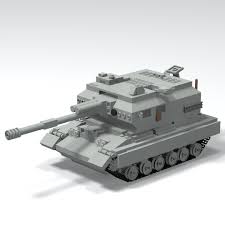
Label: Self Propelled Artillery